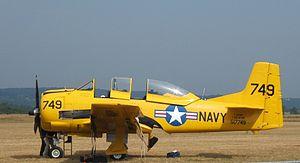
Le T-28 Trojan est un avion d'entraînement utilisé par la marine américaine après 1949. Il est remplacé par la suite par le T-34 Mentor.